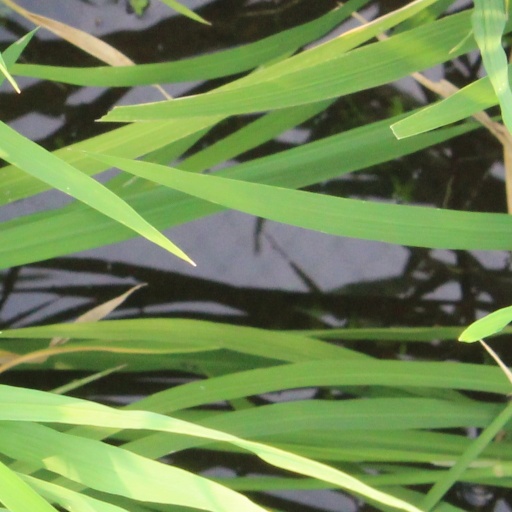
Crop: rice